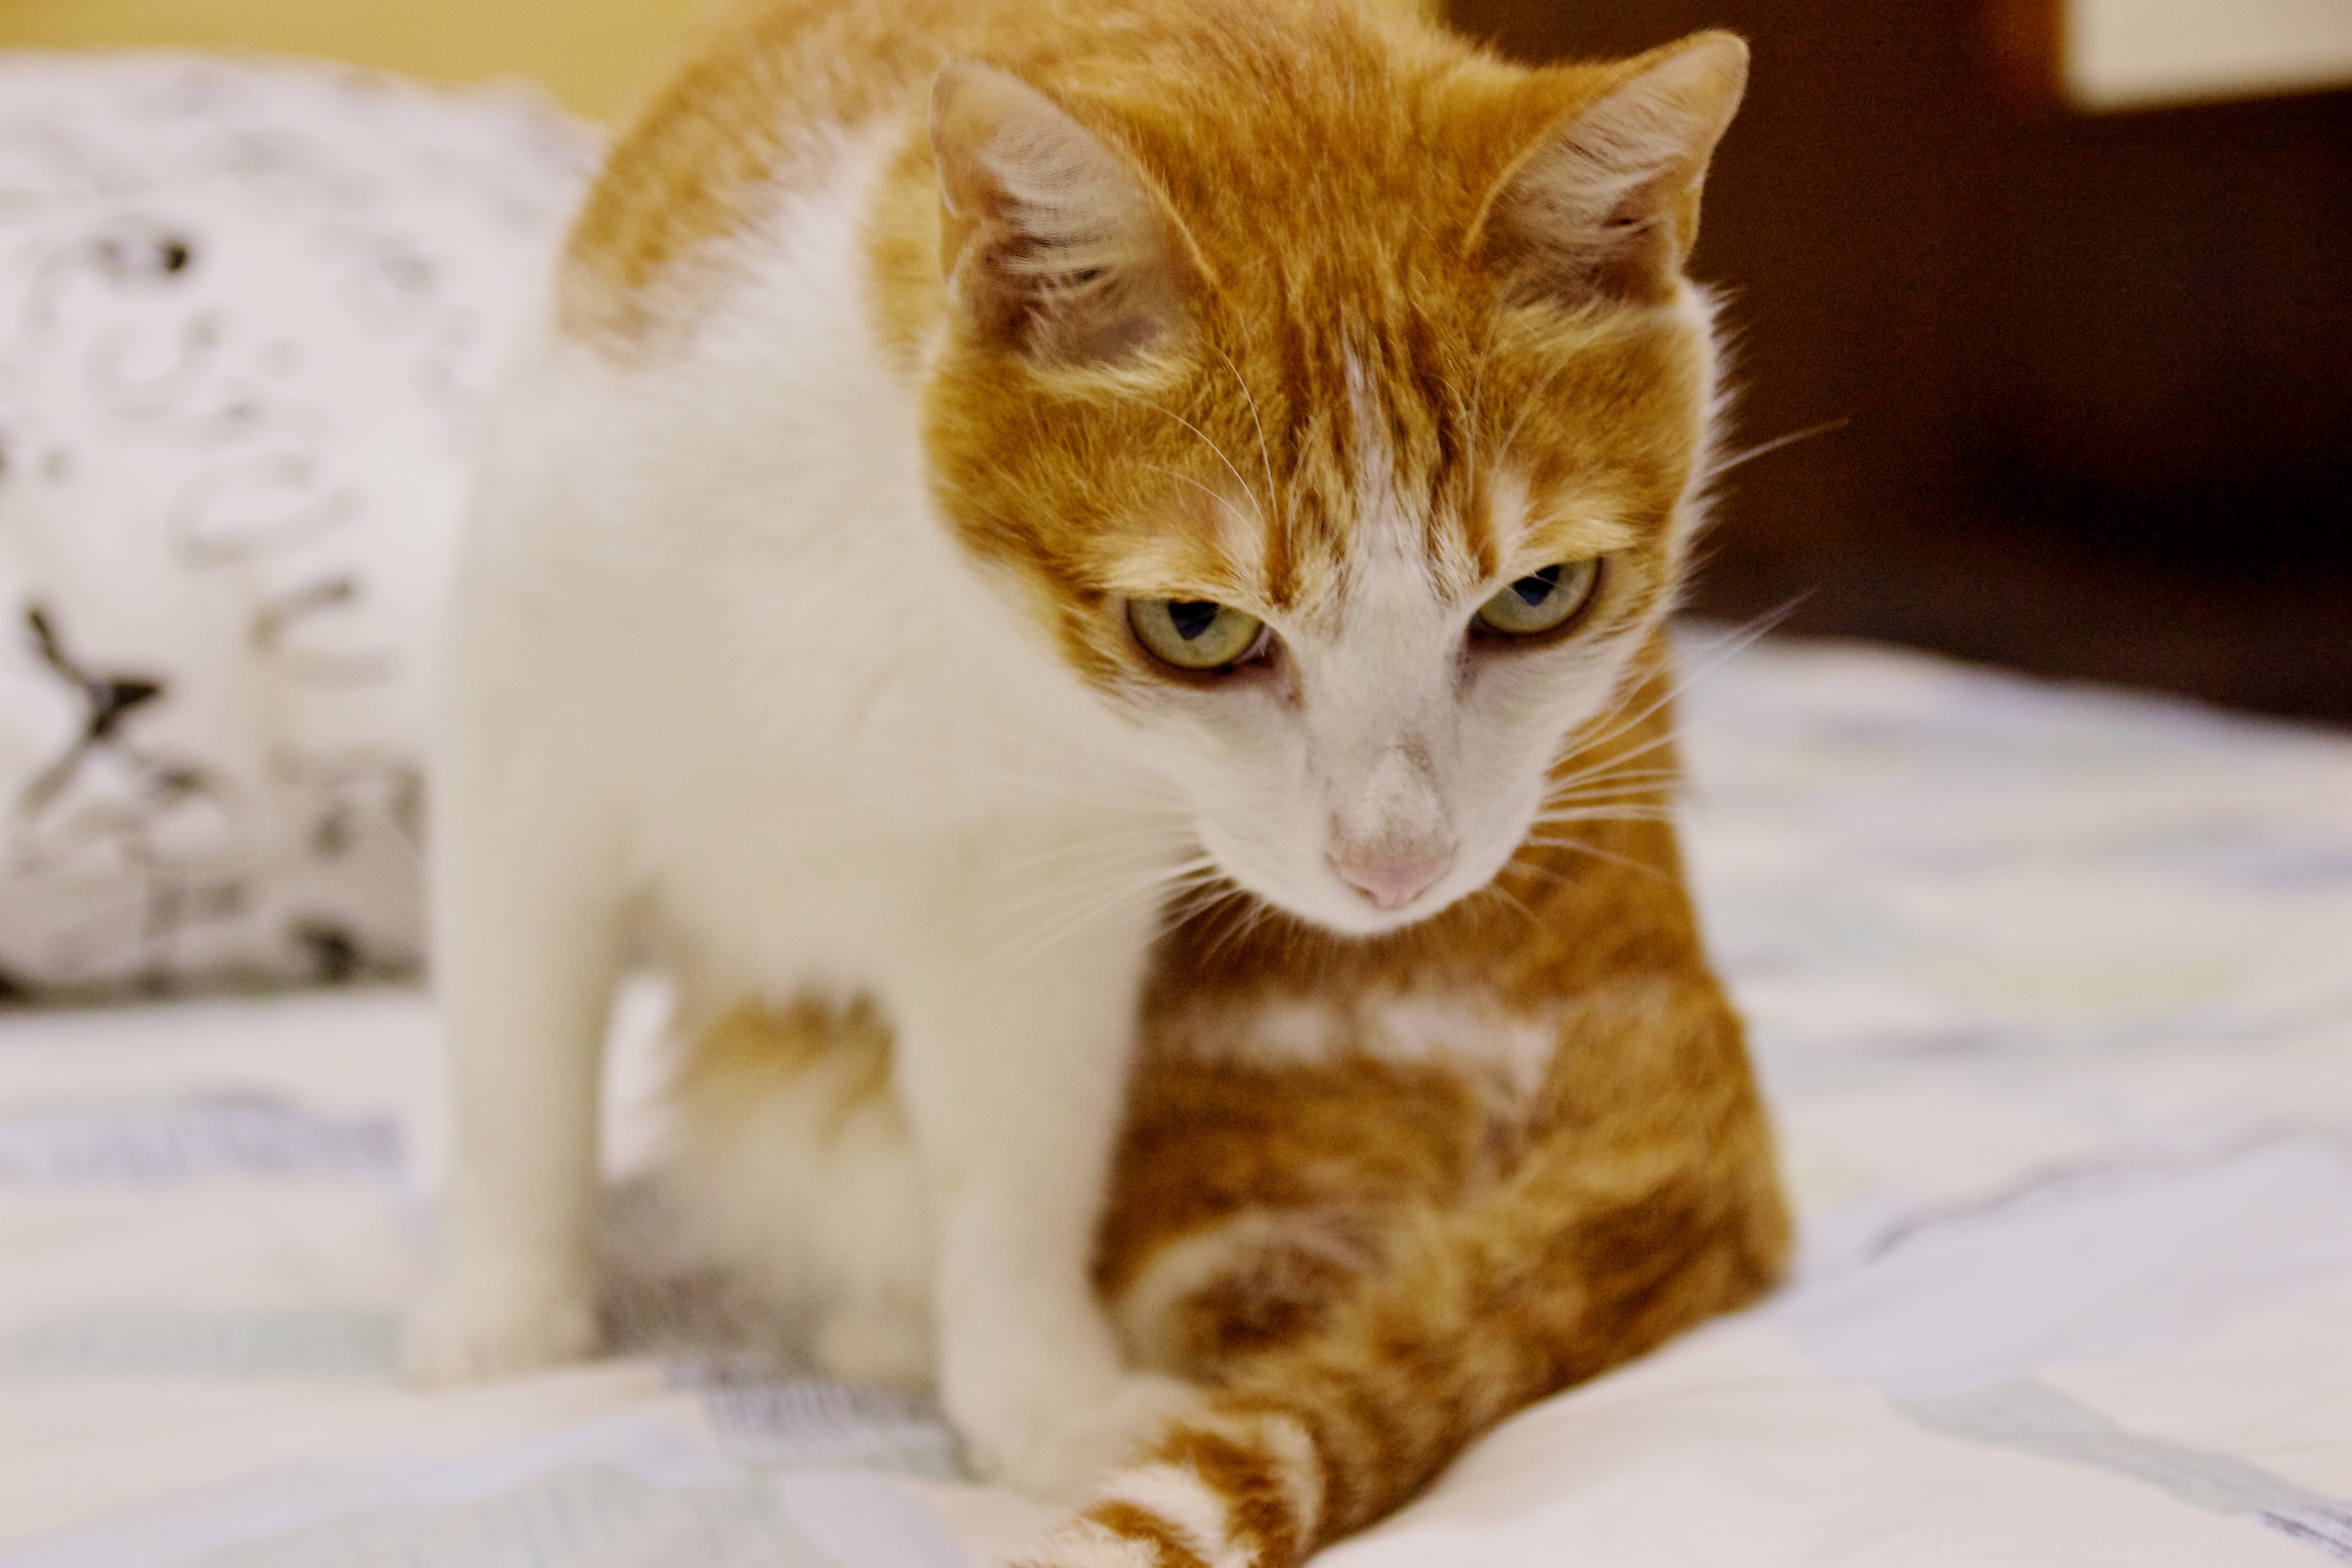
kitten, cat, mammal, nose, whiskers, vertebrate, european shorthair, small to medium sized cats, cat like mammal, domestic short haired cat